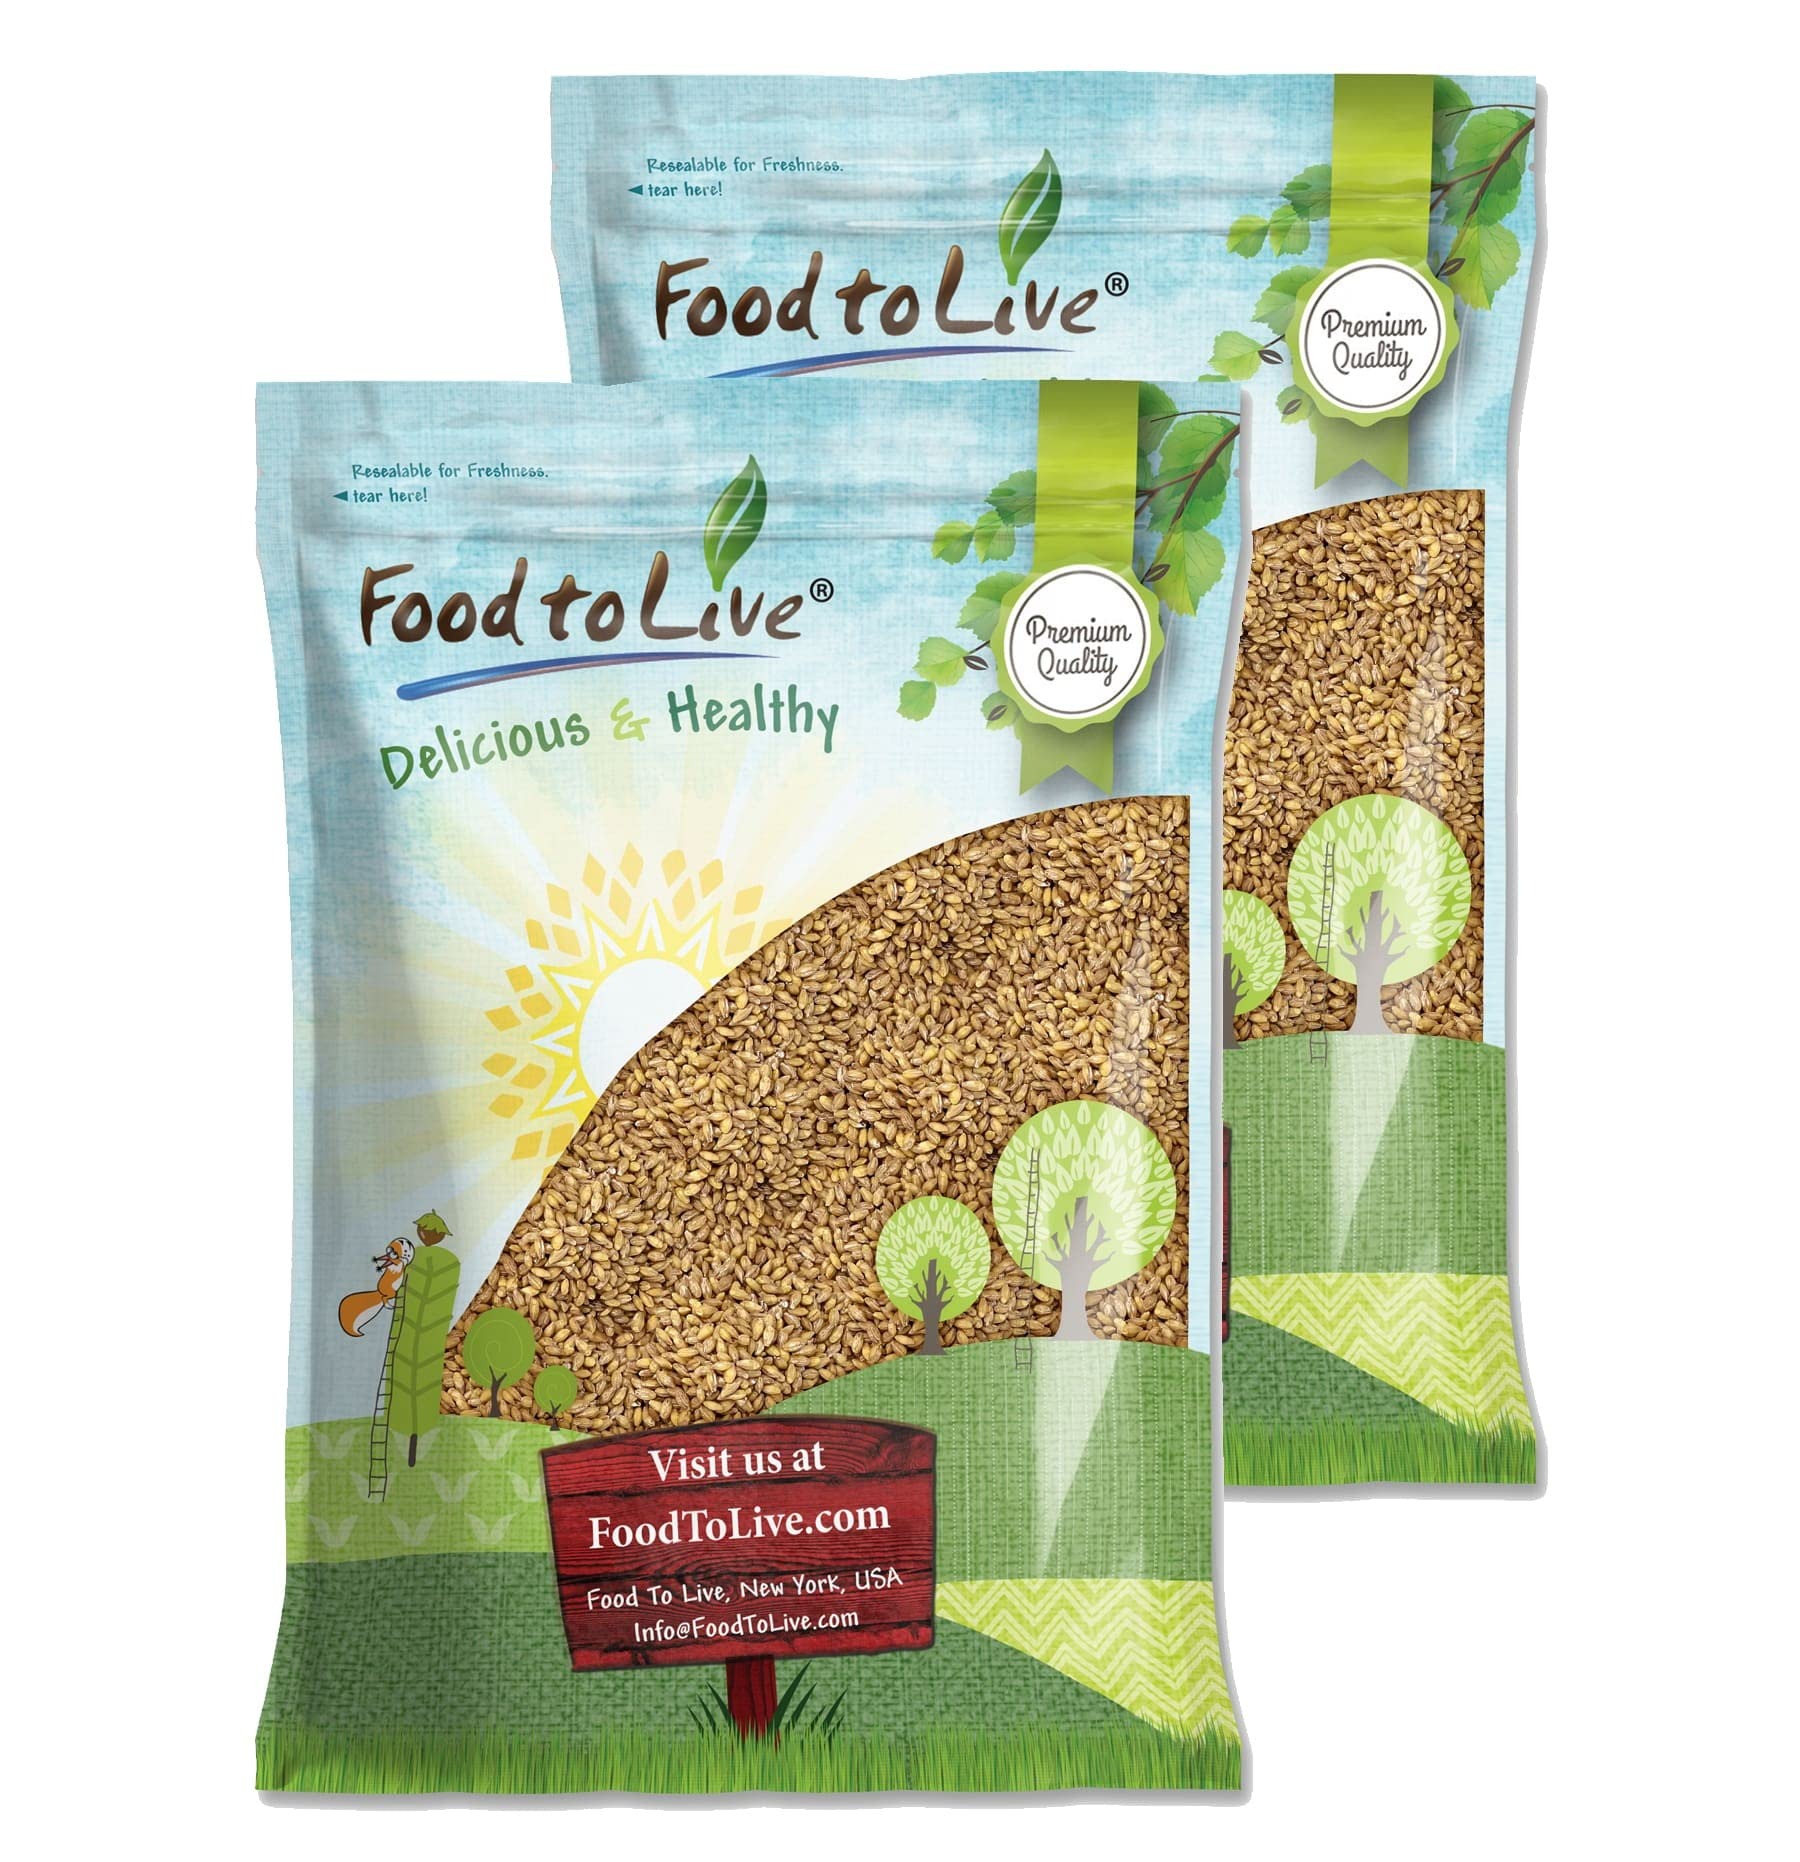
Item Name: Food to Live Hulled Barley Grain, 20 Pounds - 100% Whole Grain, Vegan, Great for Home Baking, Brewing, Grinding. Rich in Selenium, Fiber. Perfect for Chili, Hot Cereal, Salads. Bulk Seeds. Made in USA
Bullet Point 1: ✔️ 100% WHOLE GRAINS OF PREMIUM QUALITY: Hulled Barley by Food to Live is a premium quality whole grain product. Moreover, it is Raw and suitable for vegans.
Bullet Point 2: ✔️ HIGHLY NUTRITIOUS: Being a whole grain, Hulled Barley is a great source of valuable minerals, including Magnesium, Phosphorus, Potassium, Calcium, Manganese, Selenium, Niacin, Folate, and Copper. Moreover, it is high in fiber and Vitamins A and E.
Bullet Point 3: ✔️ VERSATILE & DELICIOUS: Hulled Barley has a chewy texture and a nutty flavor. Use it for chilis, stews, pilaf, stir-fries, casseroles, soups, protein bowls, and salads. Moreover, use Hulled Barley for baking by grinding it into flour at home; or brewing beer by “malting” barley berries.
Bullet Point 4: ✔️ PRODUCT OF USA: Hulled Barley by Food to Live has been produced and packaged in the USA. It is cholesterol-free and low in fat.
Bullet Point 5: ✔️ GREAT STORAGE LIFE: Consider shopping Hulled Barley in bulk, as it is a budget-friendly option. It’s storage time is up to 2 years.
Product Description: Food to Live Hulled Barley is a whole grain product, in which the outer indigestible husk is removed, and the rest of the grain remains intact. Another barley variety you may have heard of is Pearl Barley; this type is processed by removing an additional fiber-rich bran from Hulled Barley. Although Hulled and Pearled barley taste very similar, the former is more versatile and nutrient dense.<br><br> Nutritional Value of Hulled Barley<br><br> Whole Grain Barley is an incredible source of fiber, Magnesium, Phosphorus, Potassium, and Calcium. It is also rich in Manganese, Selenium, Niacin, Folate, and Copper, not to mention Vitamins A and E. Moreover, Hulled Barley grain is cholesterol-free and is low in fat. <br><br> Culinary Uses <br><br> While Hulled Barley has a chewier texture and nuttier taste than Pearl Barley, it serves as a neutral base in many recipes. It tastes delicious in soups, casseroles, stir-fries, stews, chili, pilafs, and salads. It is also a great swap for your morning oatmeal. Use Hulled Barley for baking as it is perfect for home grinding. Withal, you can “malt” barley by soaking it several times and then heat-drying immediately once it starts germinating. Use malted barley for brewing beer as well as making candies, milkshakes, and vinegar.<br><br> Cooking Instructions<br><br> Stovetop method: <br> 1.Take Hulled Barley and water in the ratio of 1:3. <br> 2.Season with salt and bring it to boil over high heat in a medium saucepan.<br> 3.Turn to low heat. Continue simmering until all the liquid is absorbed and barley is tender and has a slightly chewy texture (about 45 - 50 minutes).<br><br> Instant pot:<br> 1.Place 1 cup of Hulled Barley, 3 cups of water in the instant pot, add salt, and a little oil.<br> 2.Close the lid and set the instant pot to high pressure for 25-30 minutes.
Value: 320.0
Unit: Ounce

Price: 76.68